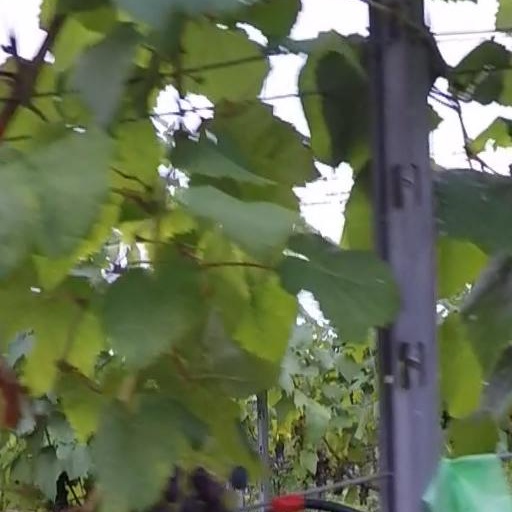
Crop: grape